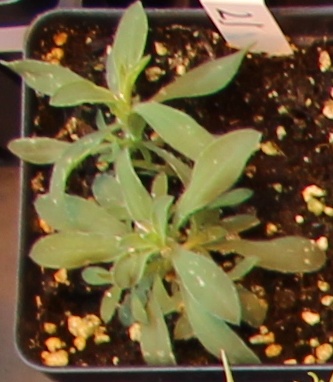
Label: Kochia